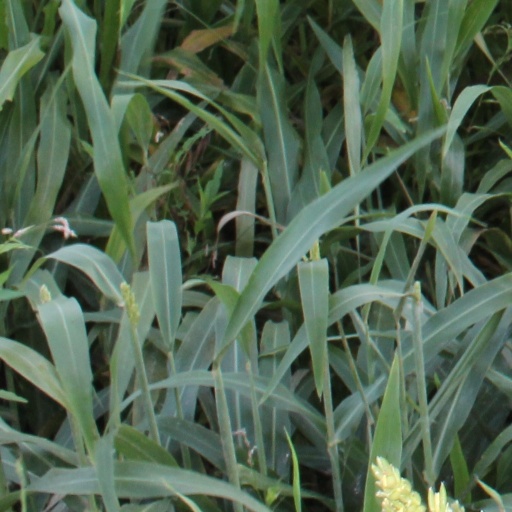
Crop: sorghum